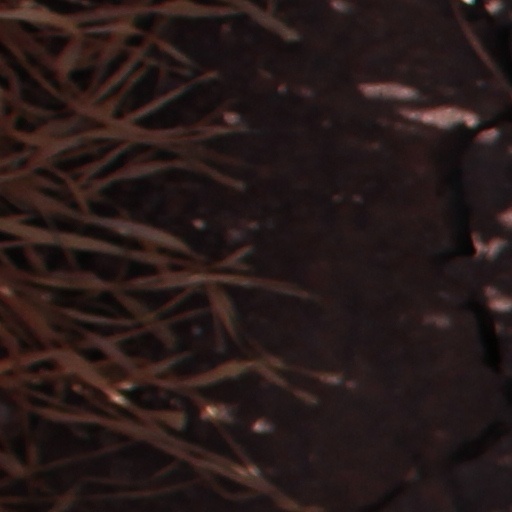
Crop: wheat